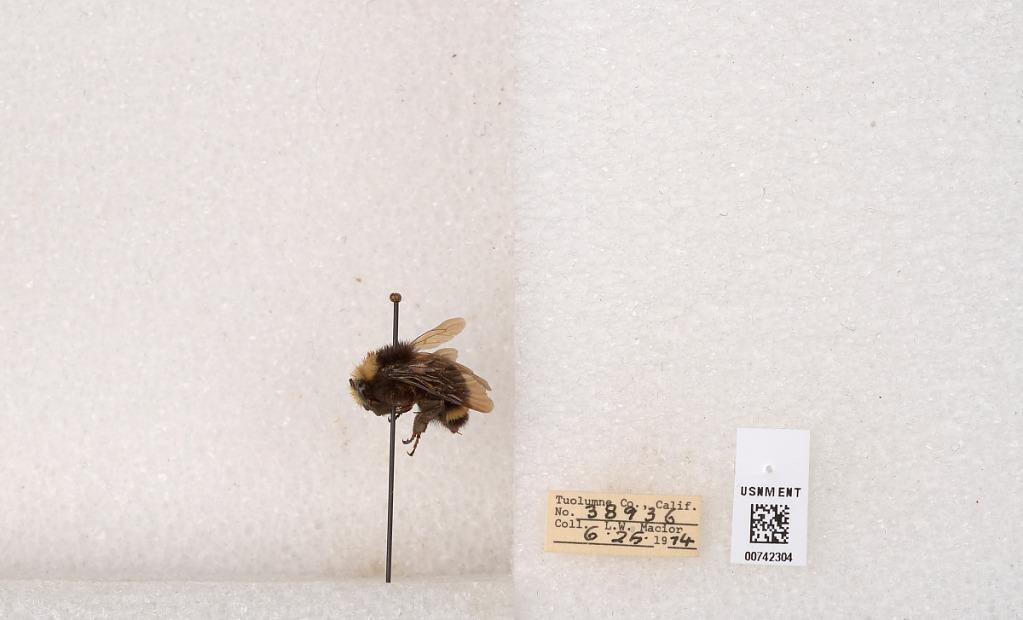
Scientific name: Bombus (Pyrobombus) vosnesenskii Radoszkowski
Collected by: L. Macior
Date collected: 1974-6-25
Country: United States
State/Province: California
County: Tuolumne
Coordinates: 38.0276, -119.955